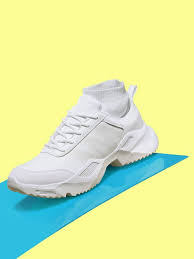
Label: Sneaker